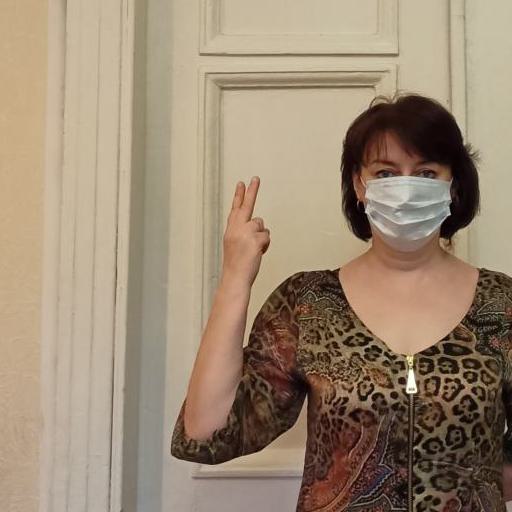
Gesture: two_up_inverted